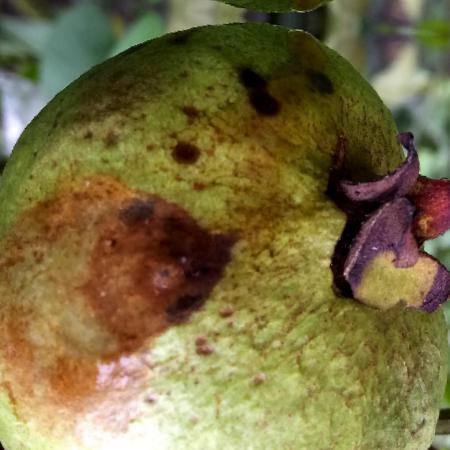
Label: Styler and Root